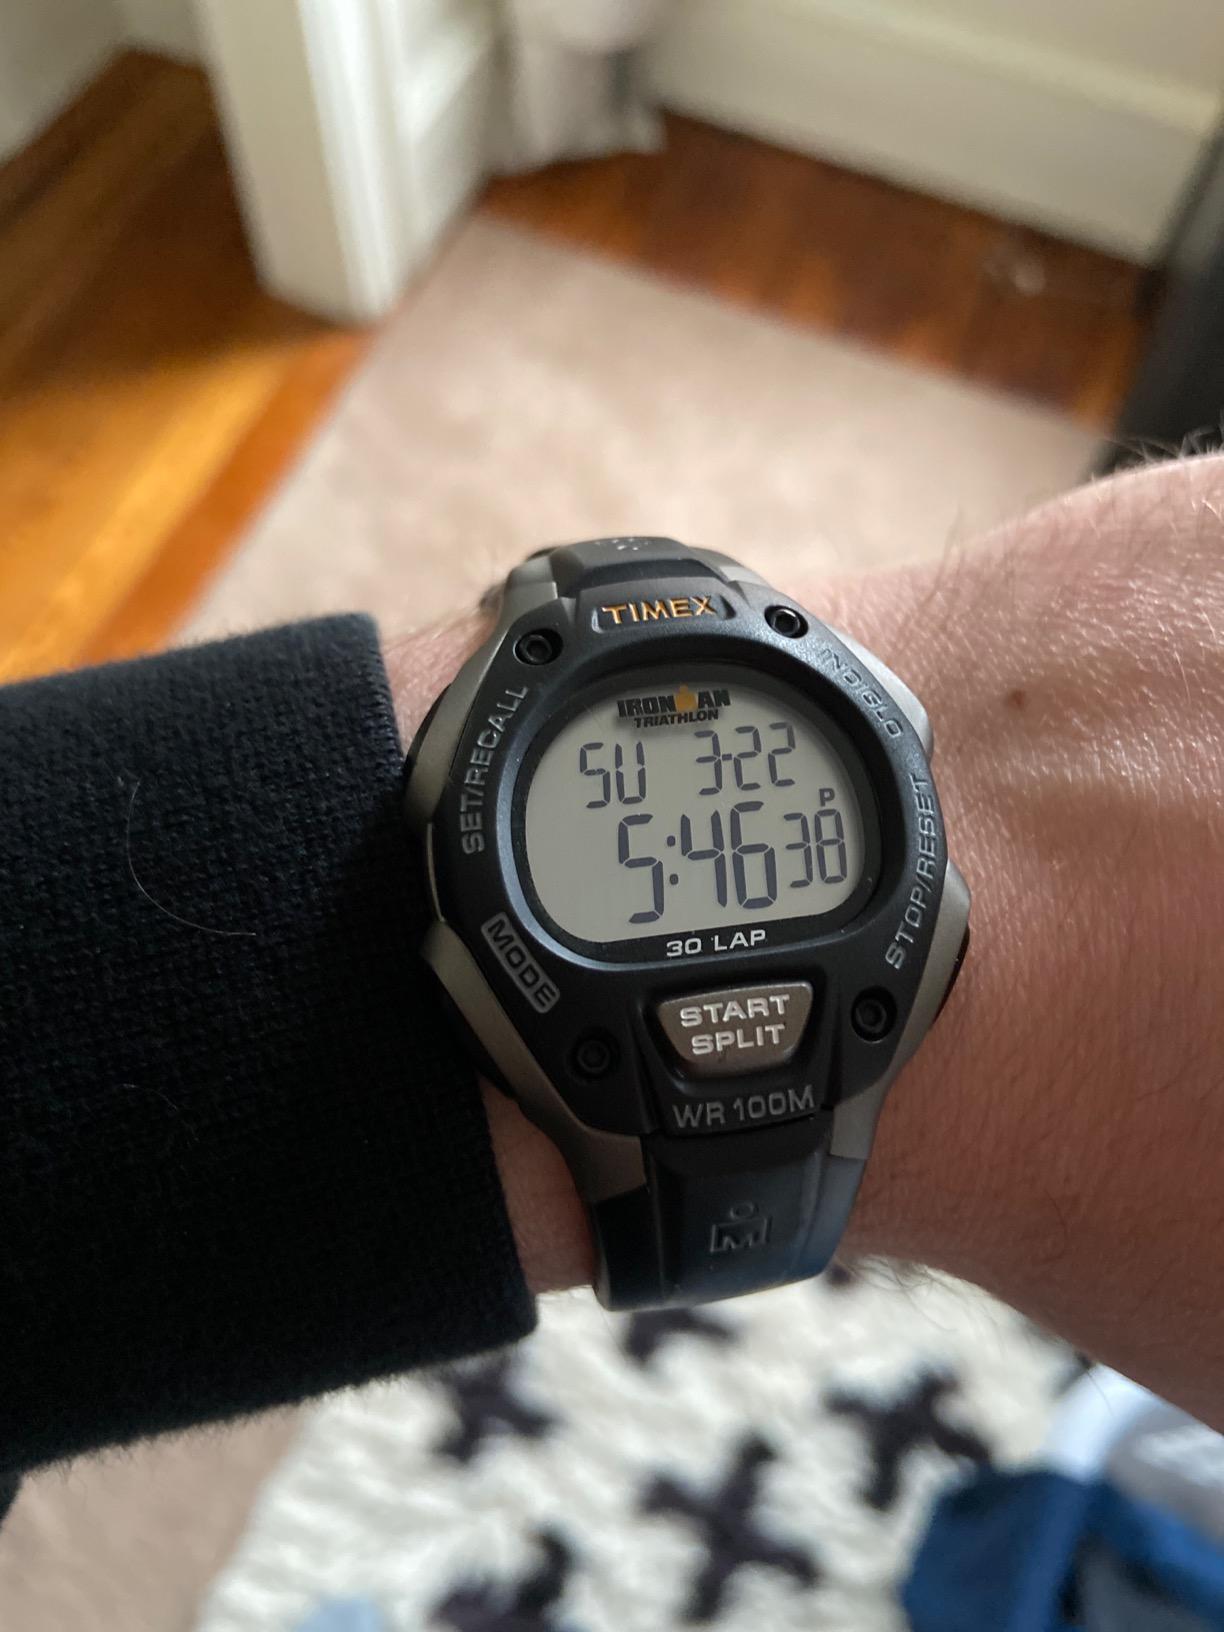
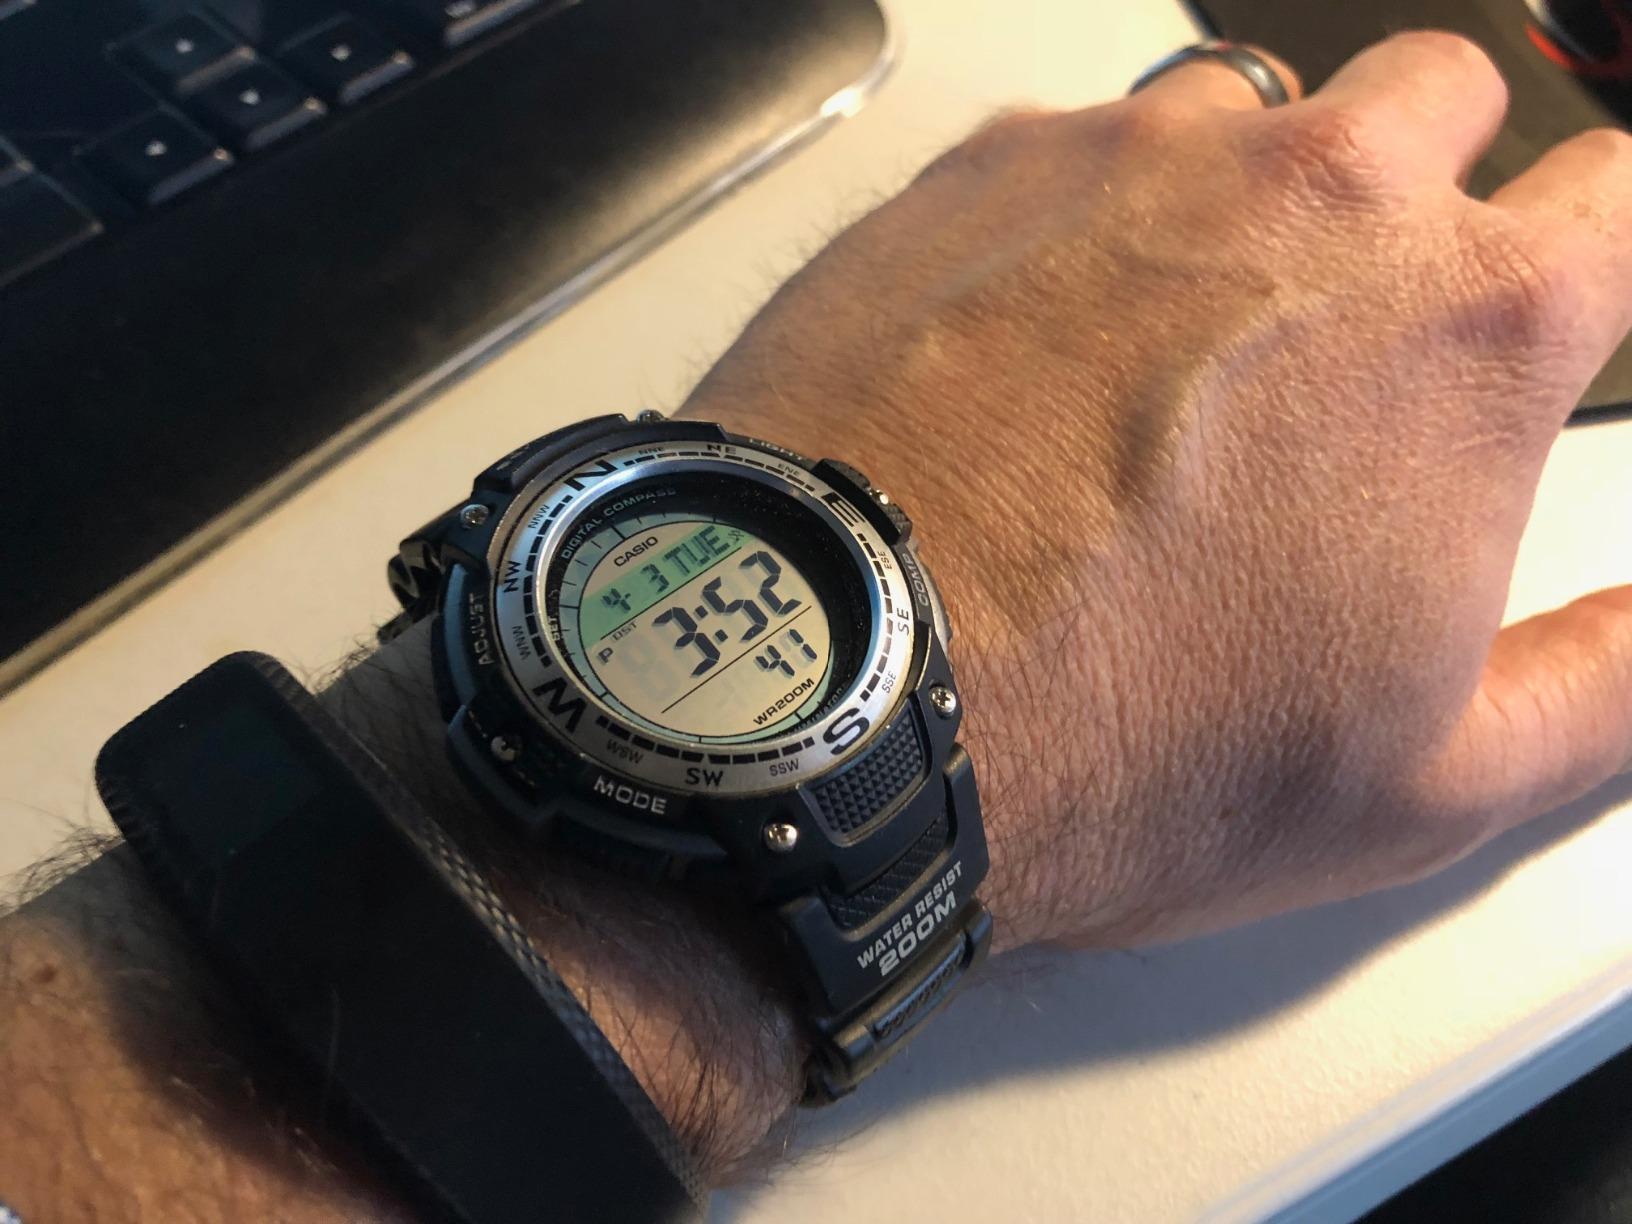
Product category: accessories_watch
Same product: no